Lillie Range

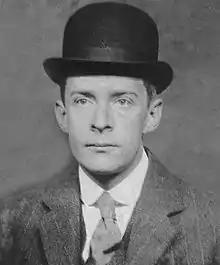
Robert W. Daniel

A prominent peak high, standing north of Mount Hall, in the Lillie Range of the Queen Maud Mountains.